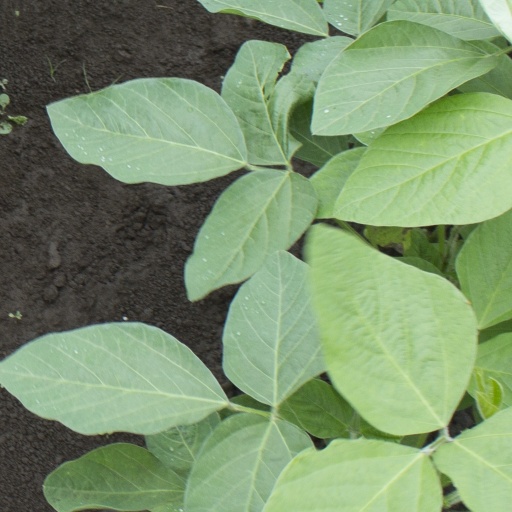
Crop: soybean